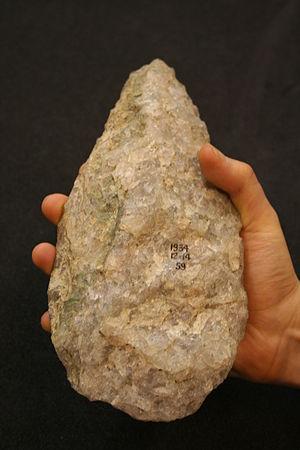
Cet article traite de l’histoire évolutive de la lignée humaine entre 2 et 1,5 millions d’années avant le présent. Cette période est celle de l'émergence de l’espèce Homo ergaster, dont les fossiles ont été trouvés depuis 1960 dans plusieurs régions d’Afrique et au Proche-Orient. La présence précoce de l'Homme hors d'Afrique est surtout attestée par les fossiles d’Homo georgicus. L’industrie acheuléenne apparait en Afrique de l'Est et va progressivement se diffuser dans toute l’Afrique, puis en Eurasie.